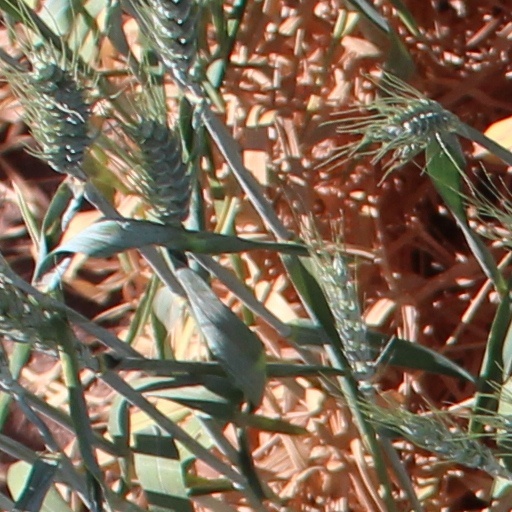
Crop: wheat